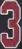
Number: 3